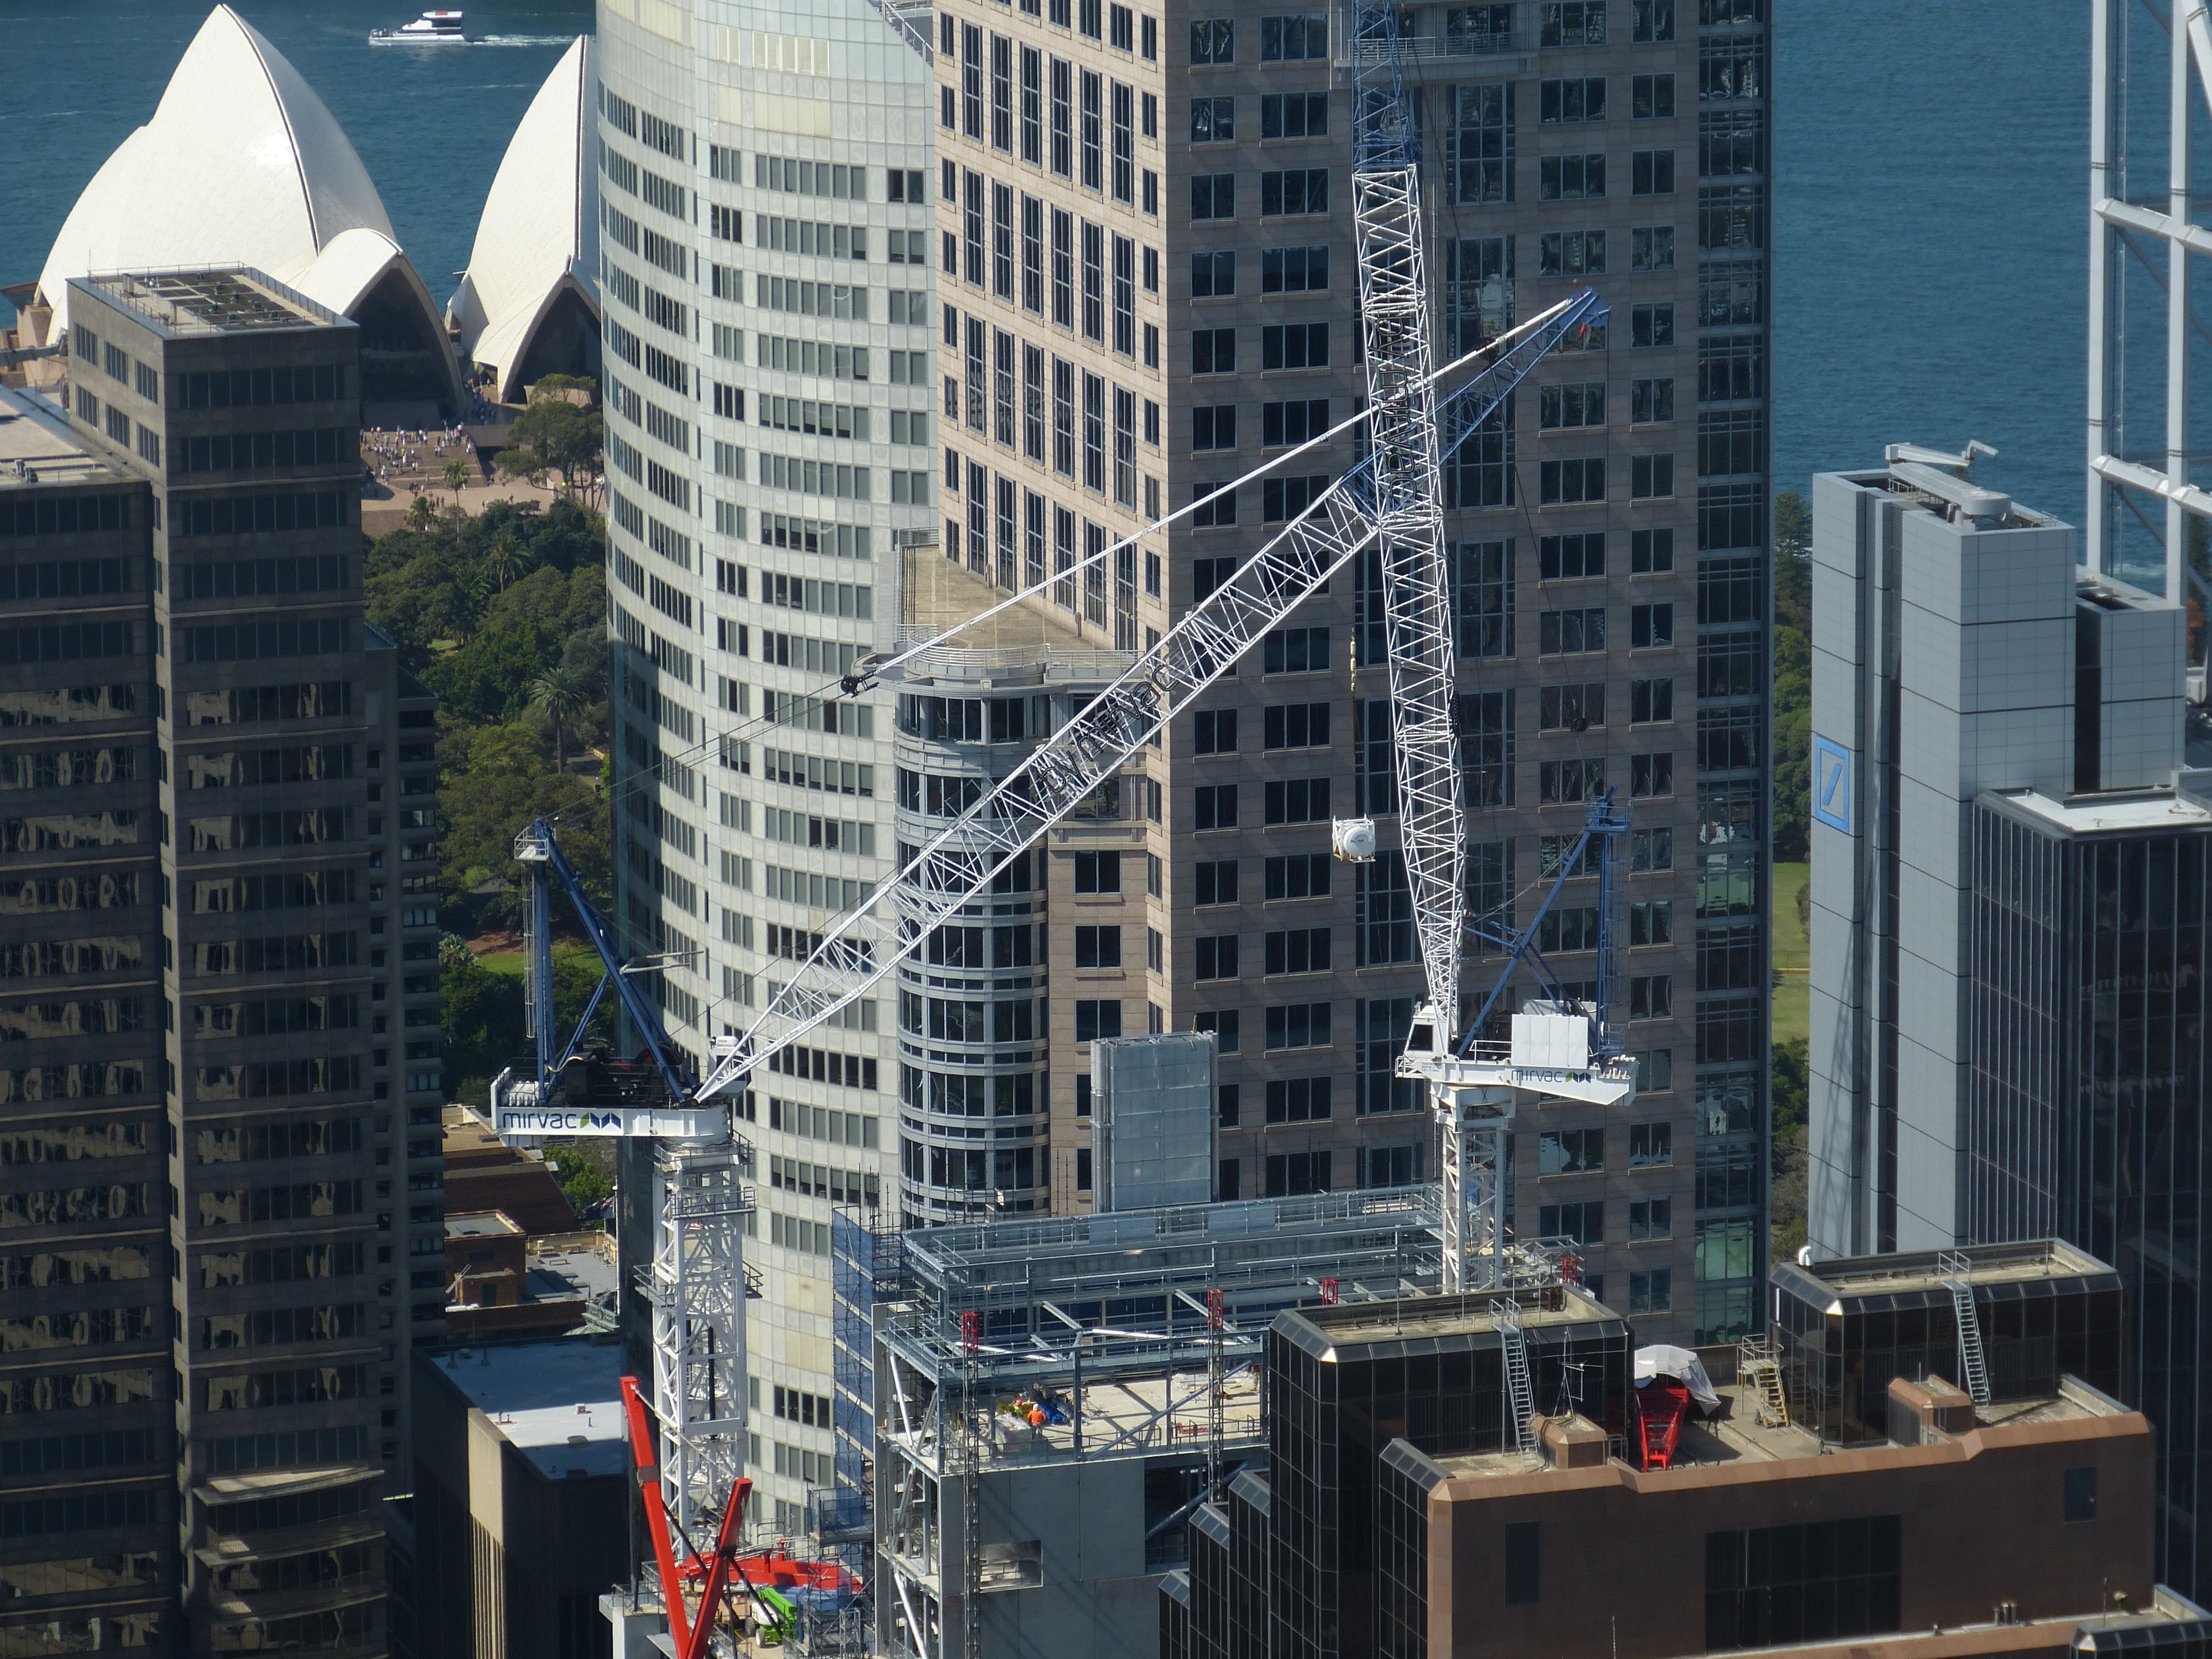
architecture, skyline, city, skyscraper, cityscape, downtown, construction, tower, opera, landmark, facade, tower block, australia, cranes, crane, site, metropolis, condominium, urban area, residential area, human settlement, metropolitan area, sidney, construction activity